Russia in the Eurovision Song Contest 2013

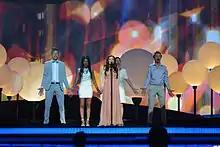
Dina Garipova at the first semi-final dress rehearsal in Malmö.

Russia was allocated to compete in the first semi-final on 14 May for a place in the final on 18 May. In the first semifinal, the producers of the show decided that Russia would perform 6th, following Denmark and preceding Ukraine. On stage, Garipova was joined by four backing vocalists: Alexandra Hamnede, Anders von Hofsten, Sofia Lilja and song co-author Gabriel Alares. The Russian performance featured Garipova dressed in a long beige dress, surrounded by shining white bubbles.